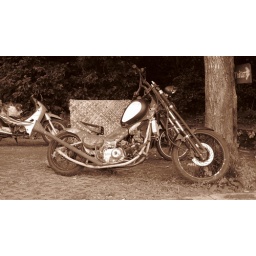
spotted this bike just outside the Uluwatu temple in Bali